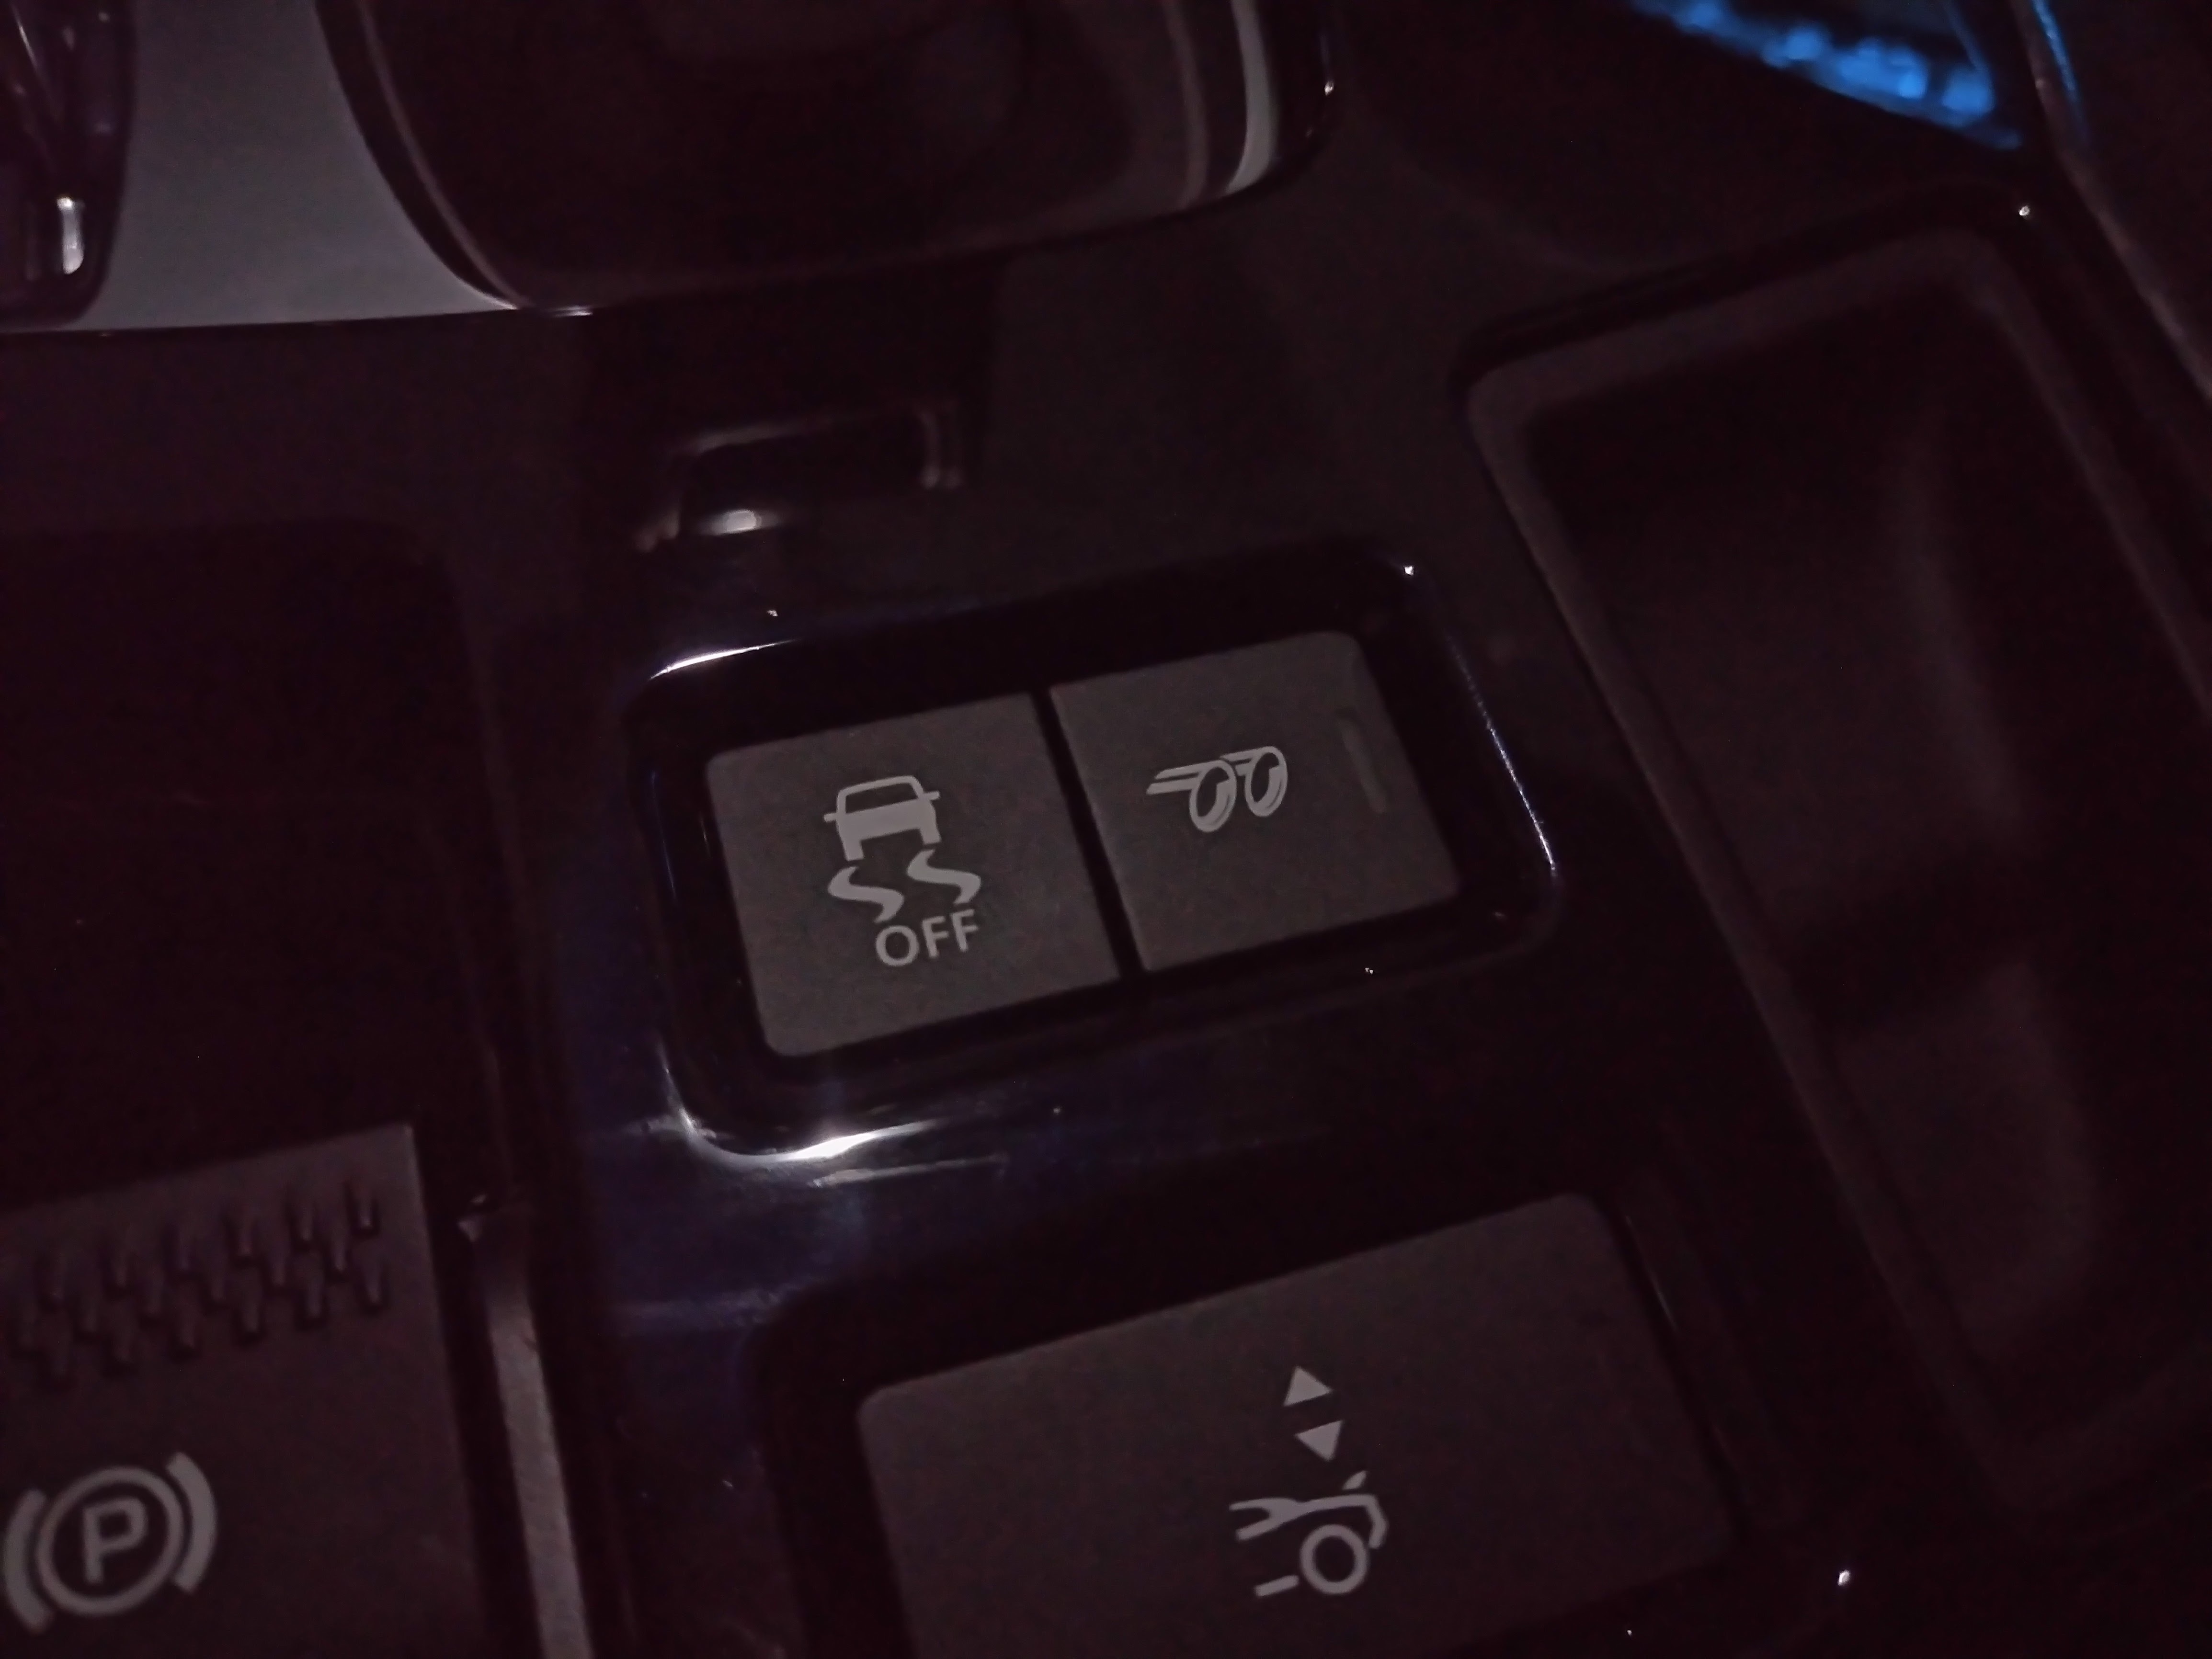
car, automobile, vehicle, gear, auto, sports car, sedan, jaguar, multimedia, f type, f type r, exhaust system, land vehicle, automobile make, automotive exterior, luxury vehicle, family car, executive car